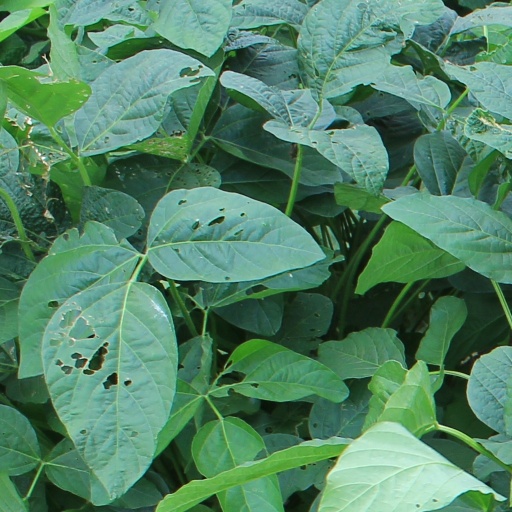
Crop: soybean